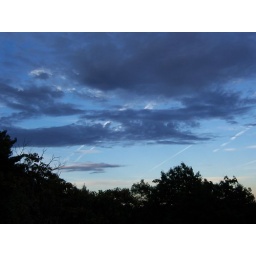
It looks darker than it really was in this shot. Some clouds are cutting through plane exhaust-lines